Chiton

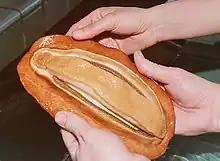
The underside of the gumboot chiton, "Cryptochiton stelleri", showing the foot in the center, surrounded by the gills and mantle: The mouth is visible to the left in this image.

The mouth is located on the underside of the animal, and contains a tongue-like structure called a radula, which has numerous rows of 17 teeth each. The teeth are coated with magnetite, a hard ferric/ferrous oxide mineral. The radula is used to scrape microscopic algae off the substratum. The mouth cavity itself is lined with chitin and is associated with a pair of salivary glands. Two sacs open from the back of the mouth, one containing the radula, and the other containing a protrusible sensory subradular organ that is pressed against the substratum to taste for food.